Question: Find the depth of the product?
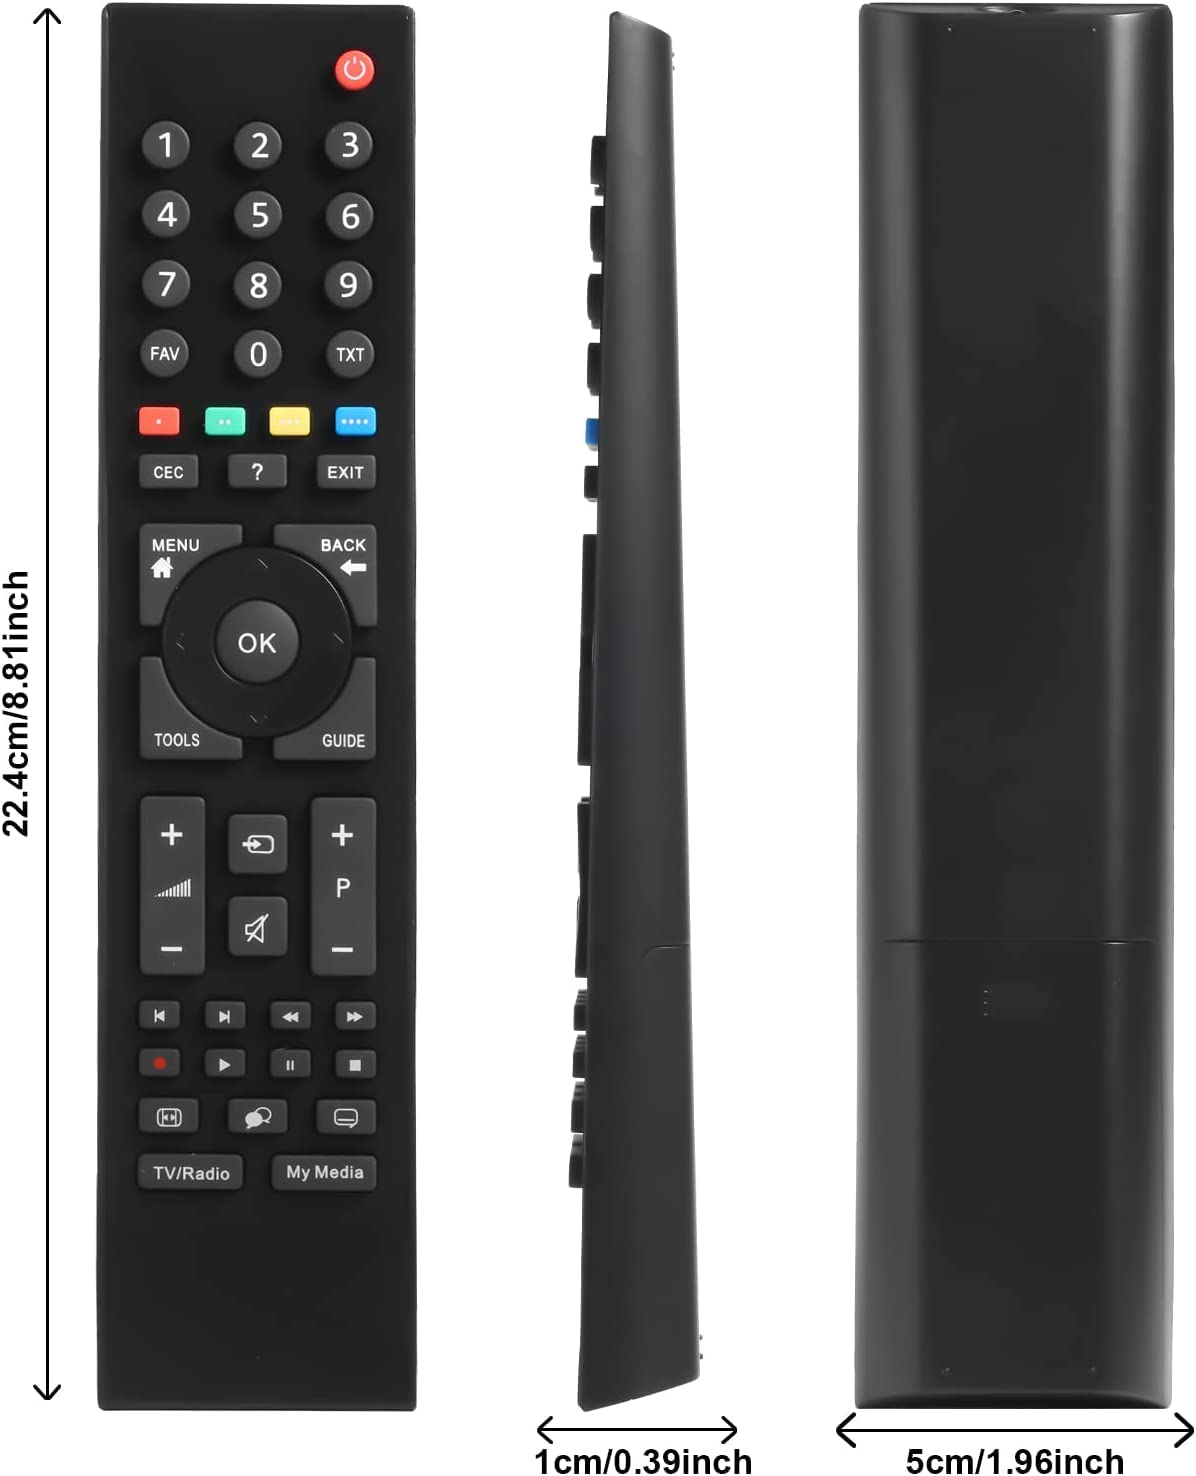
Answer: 22.4 centimetre